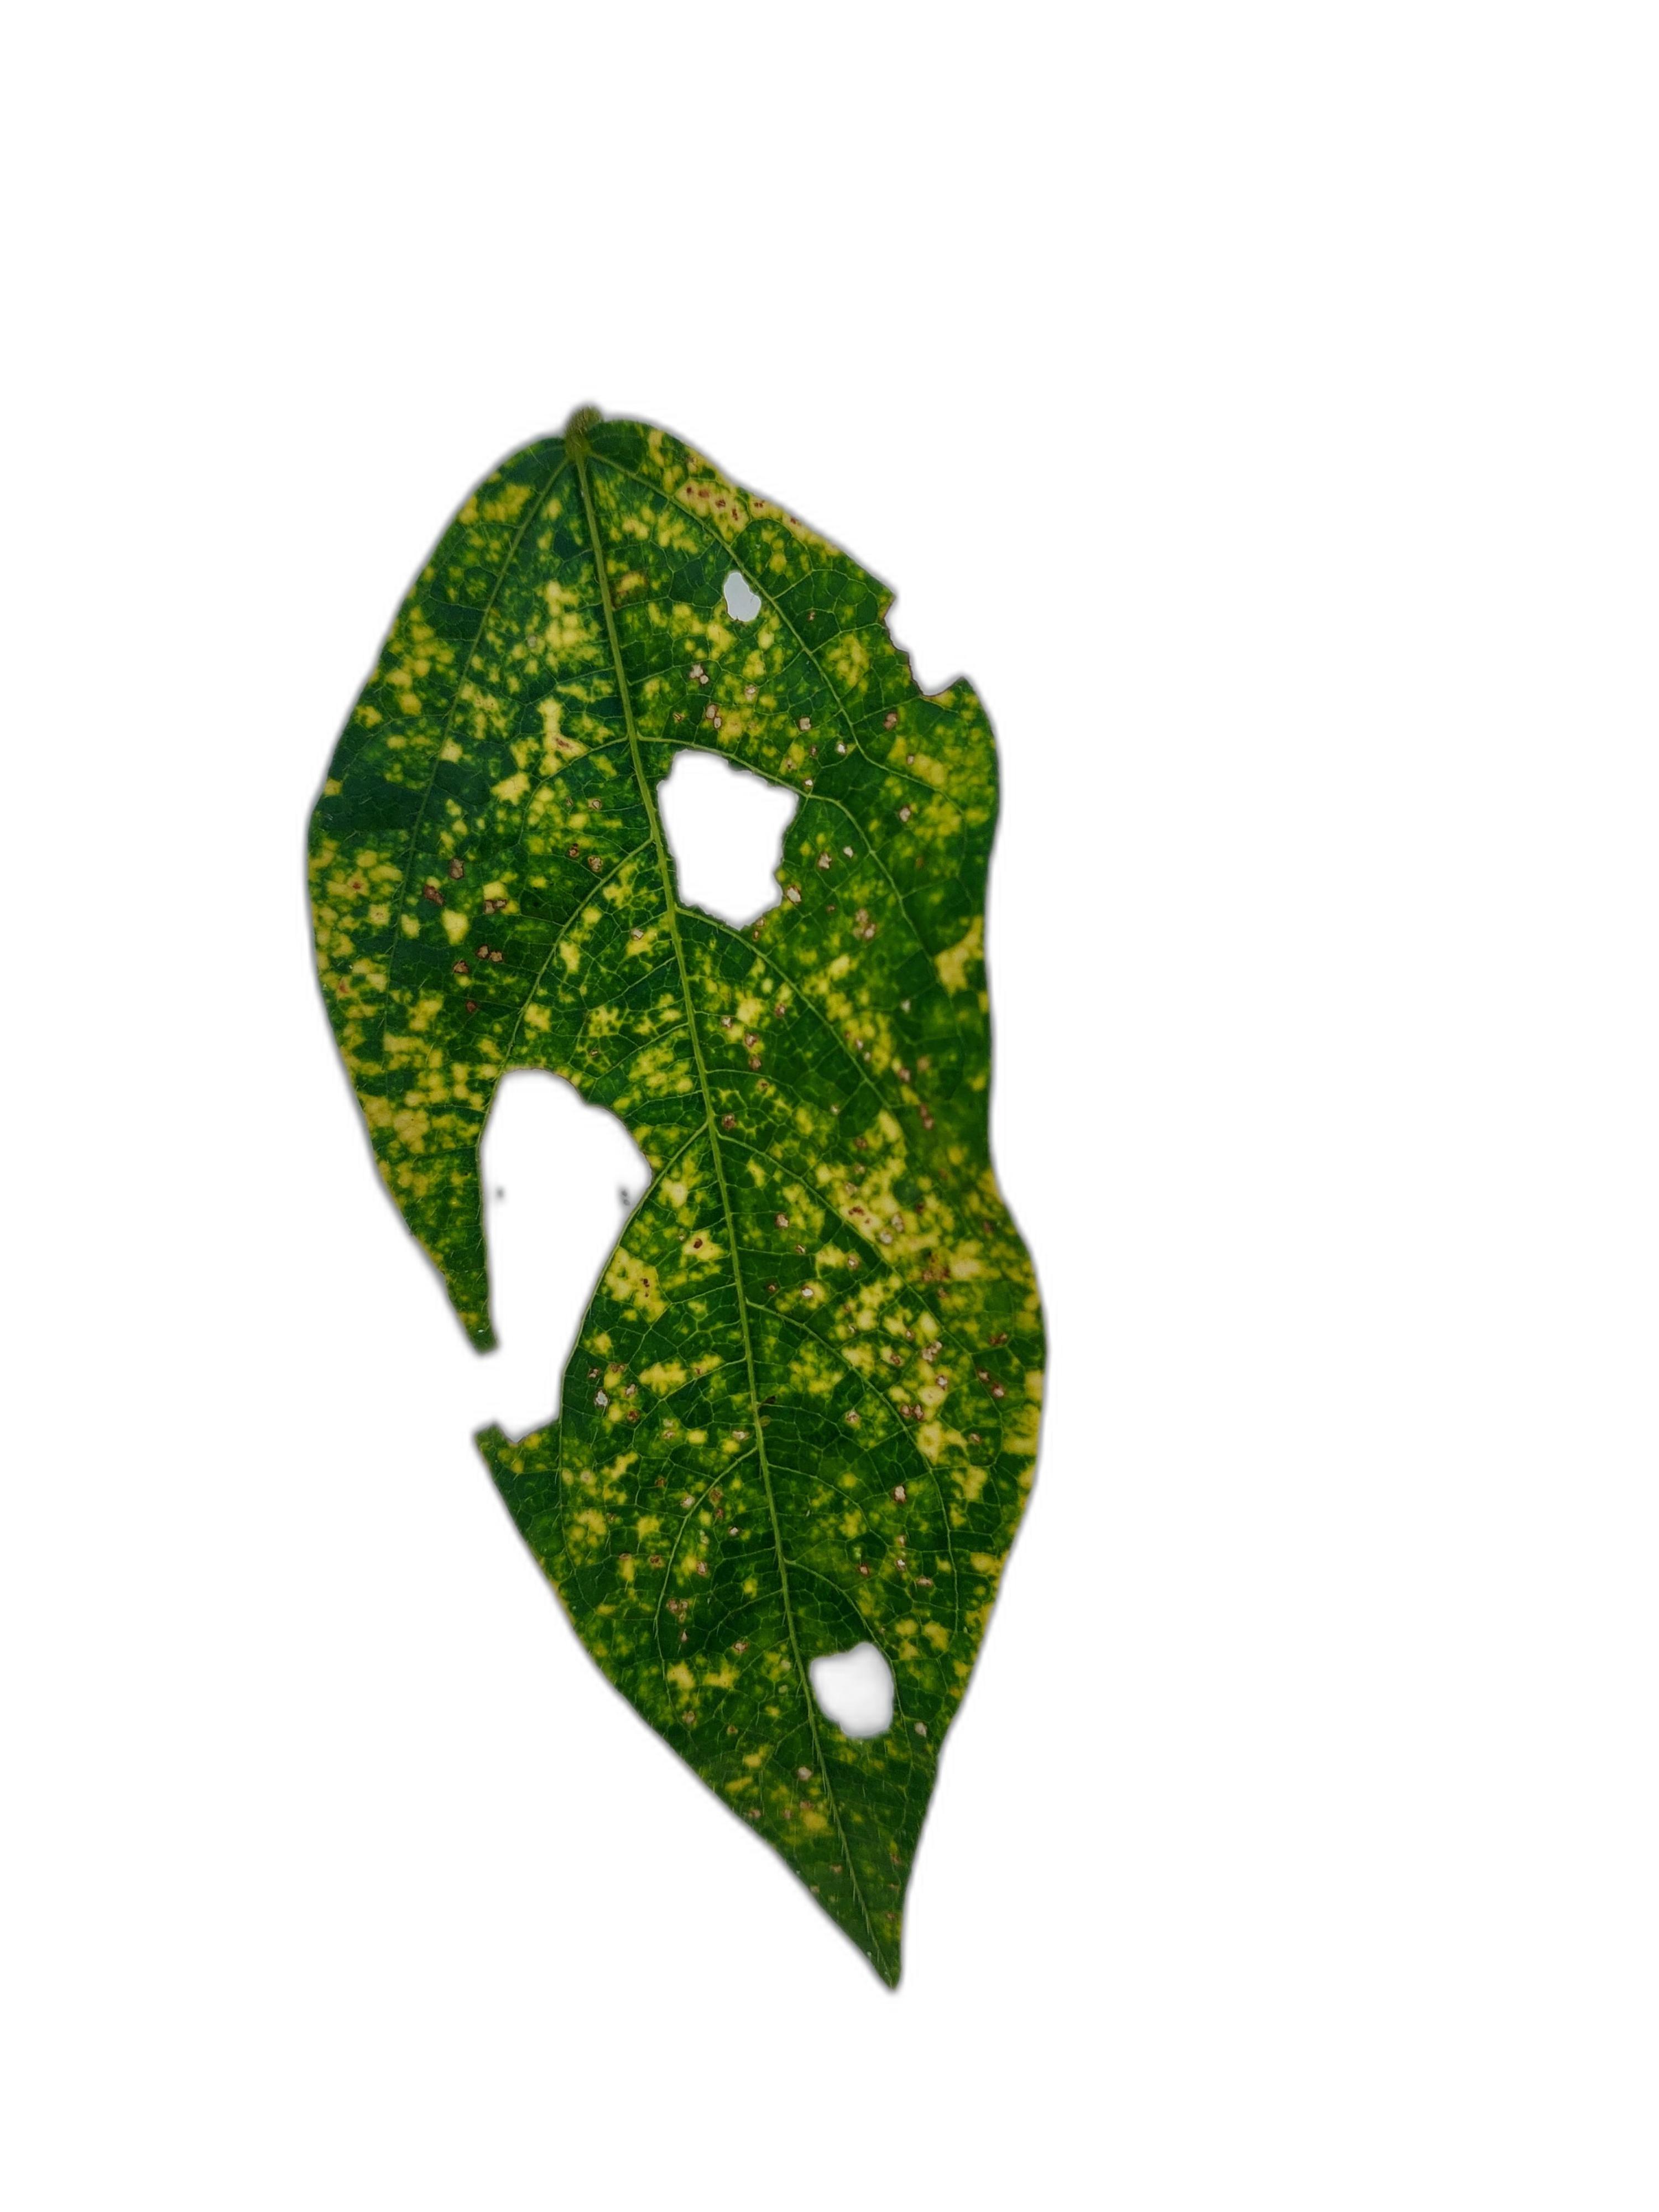
Label: Yellow Mosaic